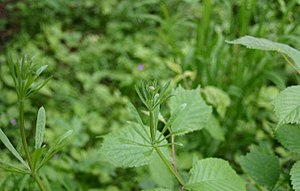
Snerre
Burresnerre (Galium aparine) er et frygtet ukrudt.
Burresnerre (Galium aparine) er et frygtet ukrudt.
Snerre er en stor slægt med flere end 250 arter, som er udbredt i de tempererede egne på både den nordlige og den sydlige halvkugle. Fælles for dem alle er det lille bæger og den hvide eller gule, hjulformede krone. Her beskrives kun dem, der er vildtvoksende eller dyrkede i Danmark.